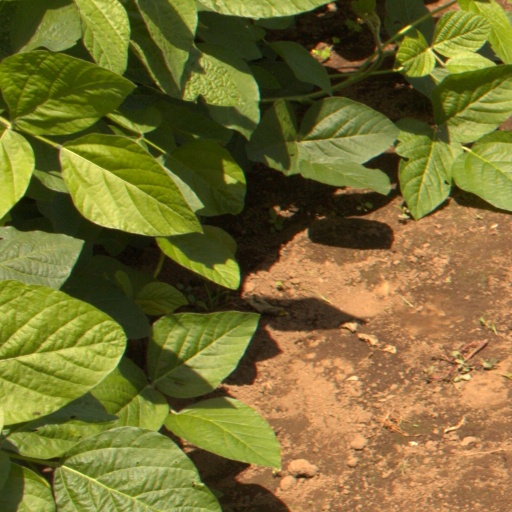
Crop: soybean